Burgbach Waterfall

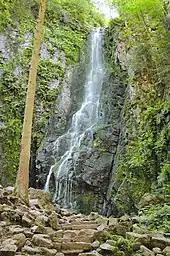
The Burgbach Waterfall

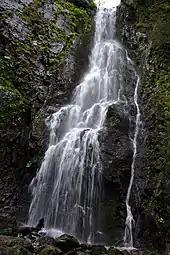
The Burgbach Waterfall after rain

The Burgbach Waterfall in the vicinity of Bad Rippoldsau-Schapbach in the Black Forest has a drop of 15 metres and a total height of 32 metres making it one of the highest free falling waterfalls in Germany. Its rock shelf is made of hard, silicified sandstones of the Upper Rotliegendes (Permian), which lie over less weather-resistant granites that are easy to carve out. The waterfall is classified as a geological natural monument. The Burgbach flows steeply downhill to the River Wolf.